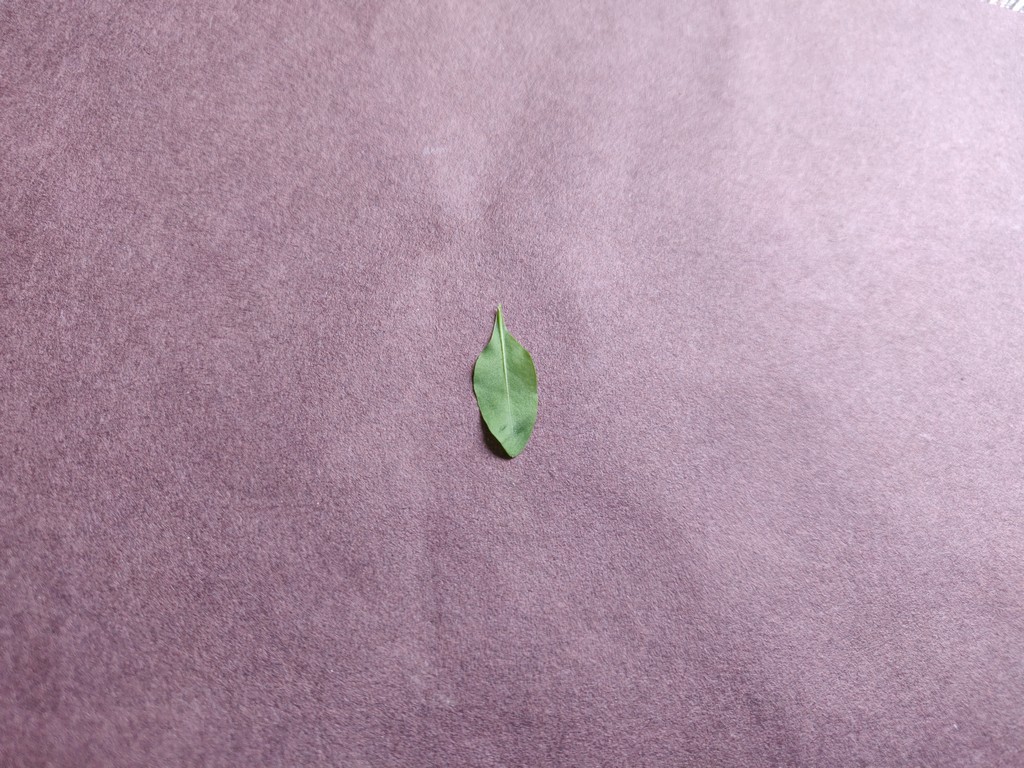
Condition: Healthy
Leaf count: single
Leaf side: back